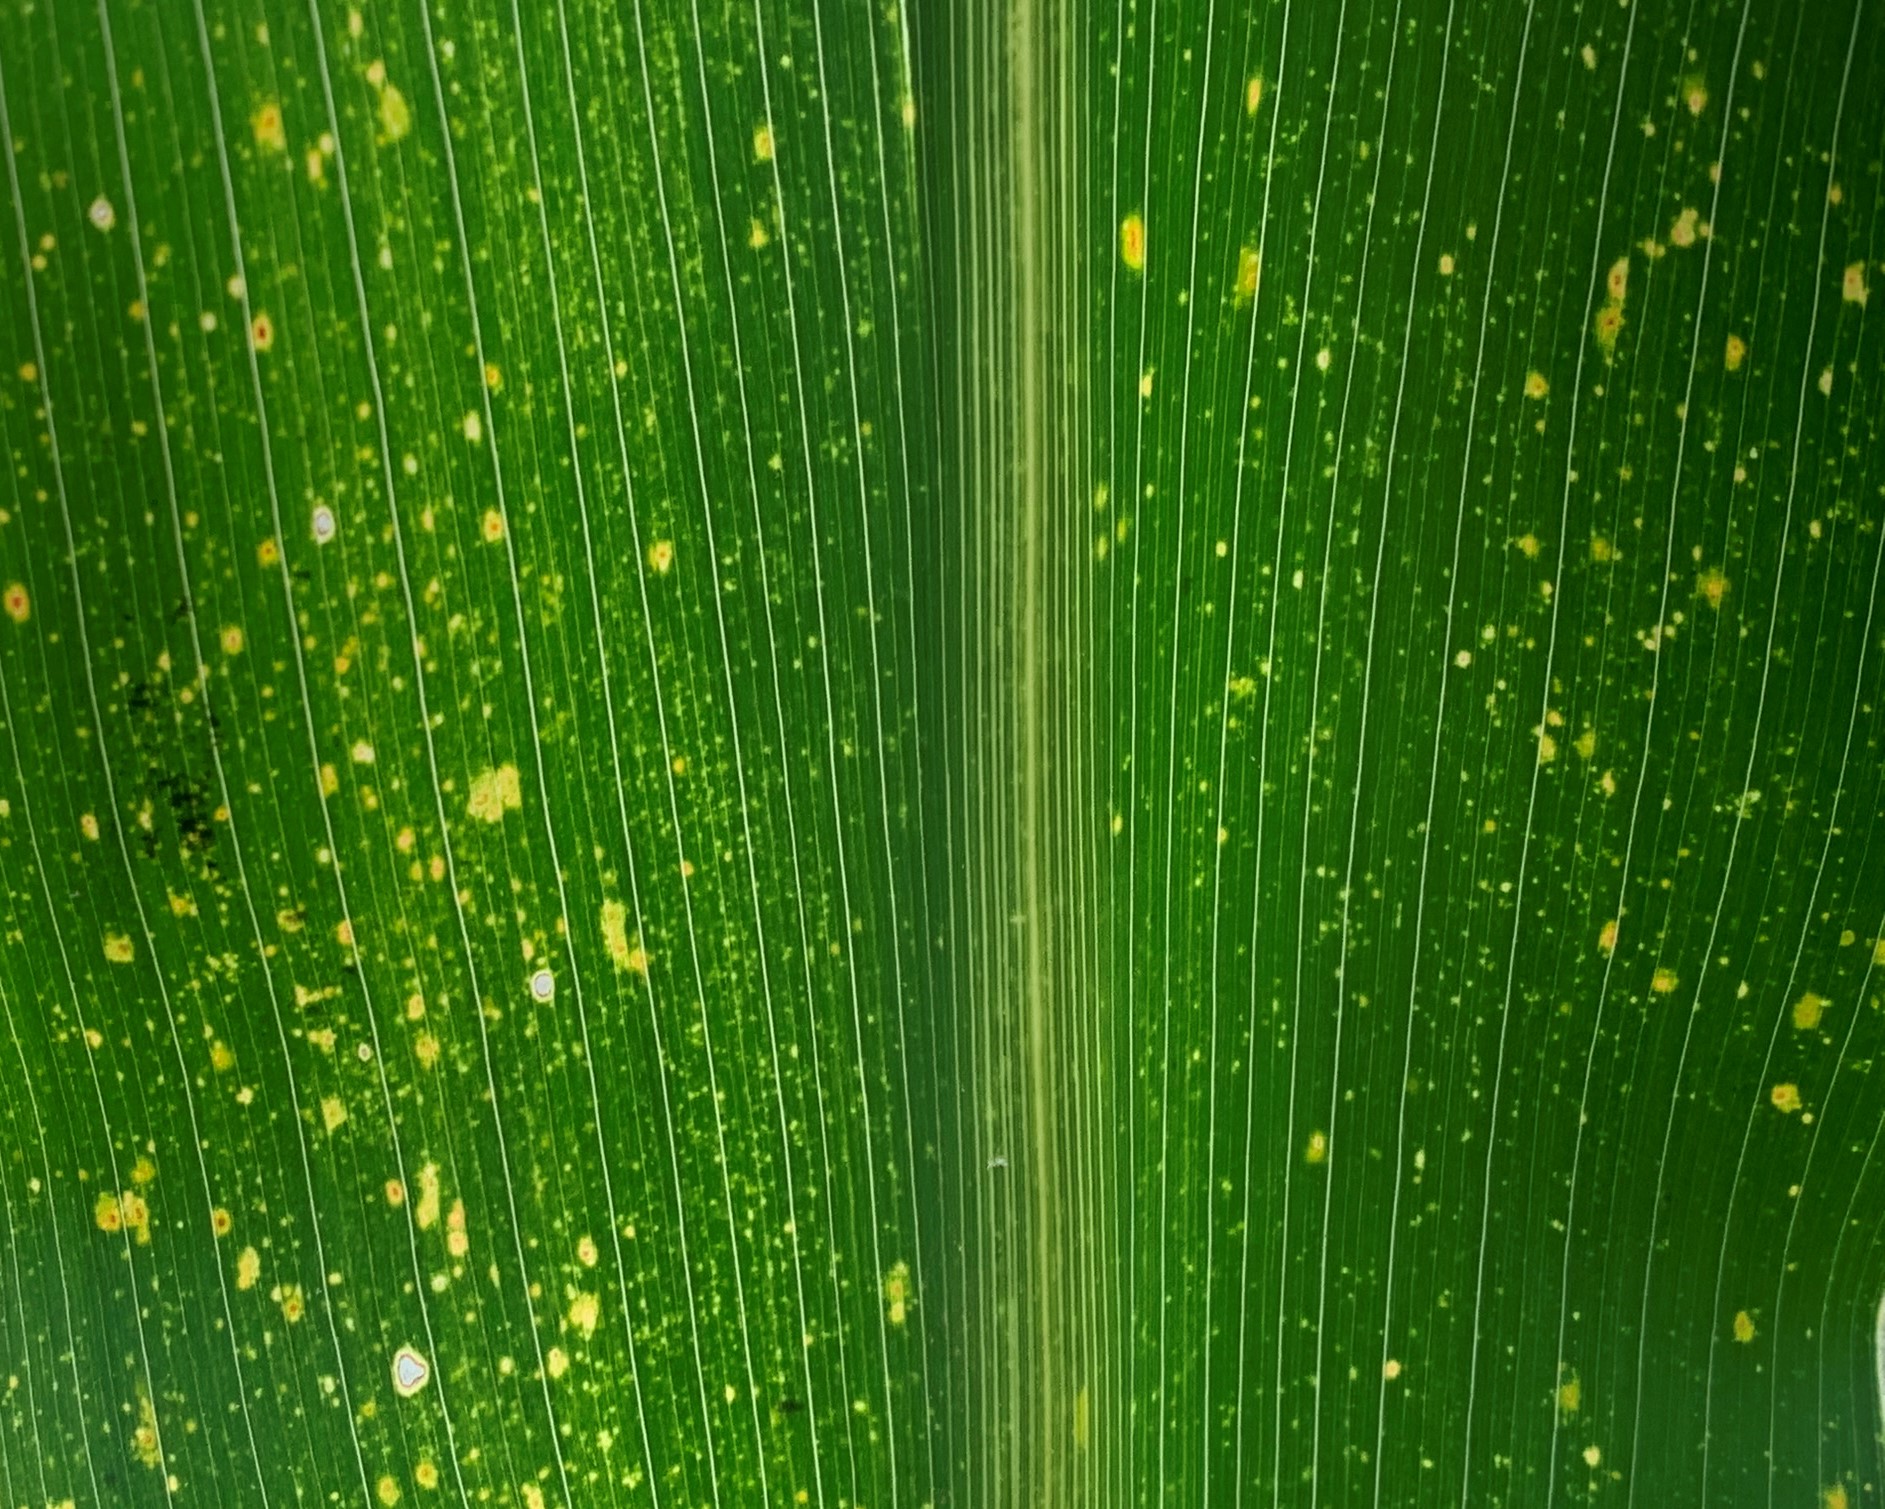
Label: MLN